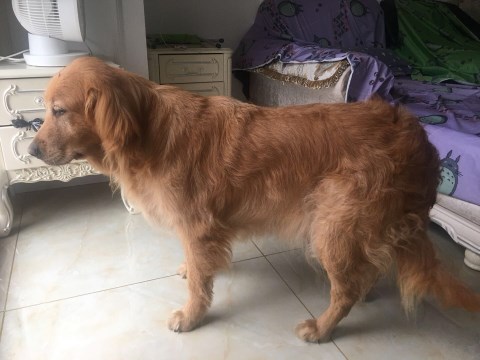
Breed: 5355-n000126-golden_retriever